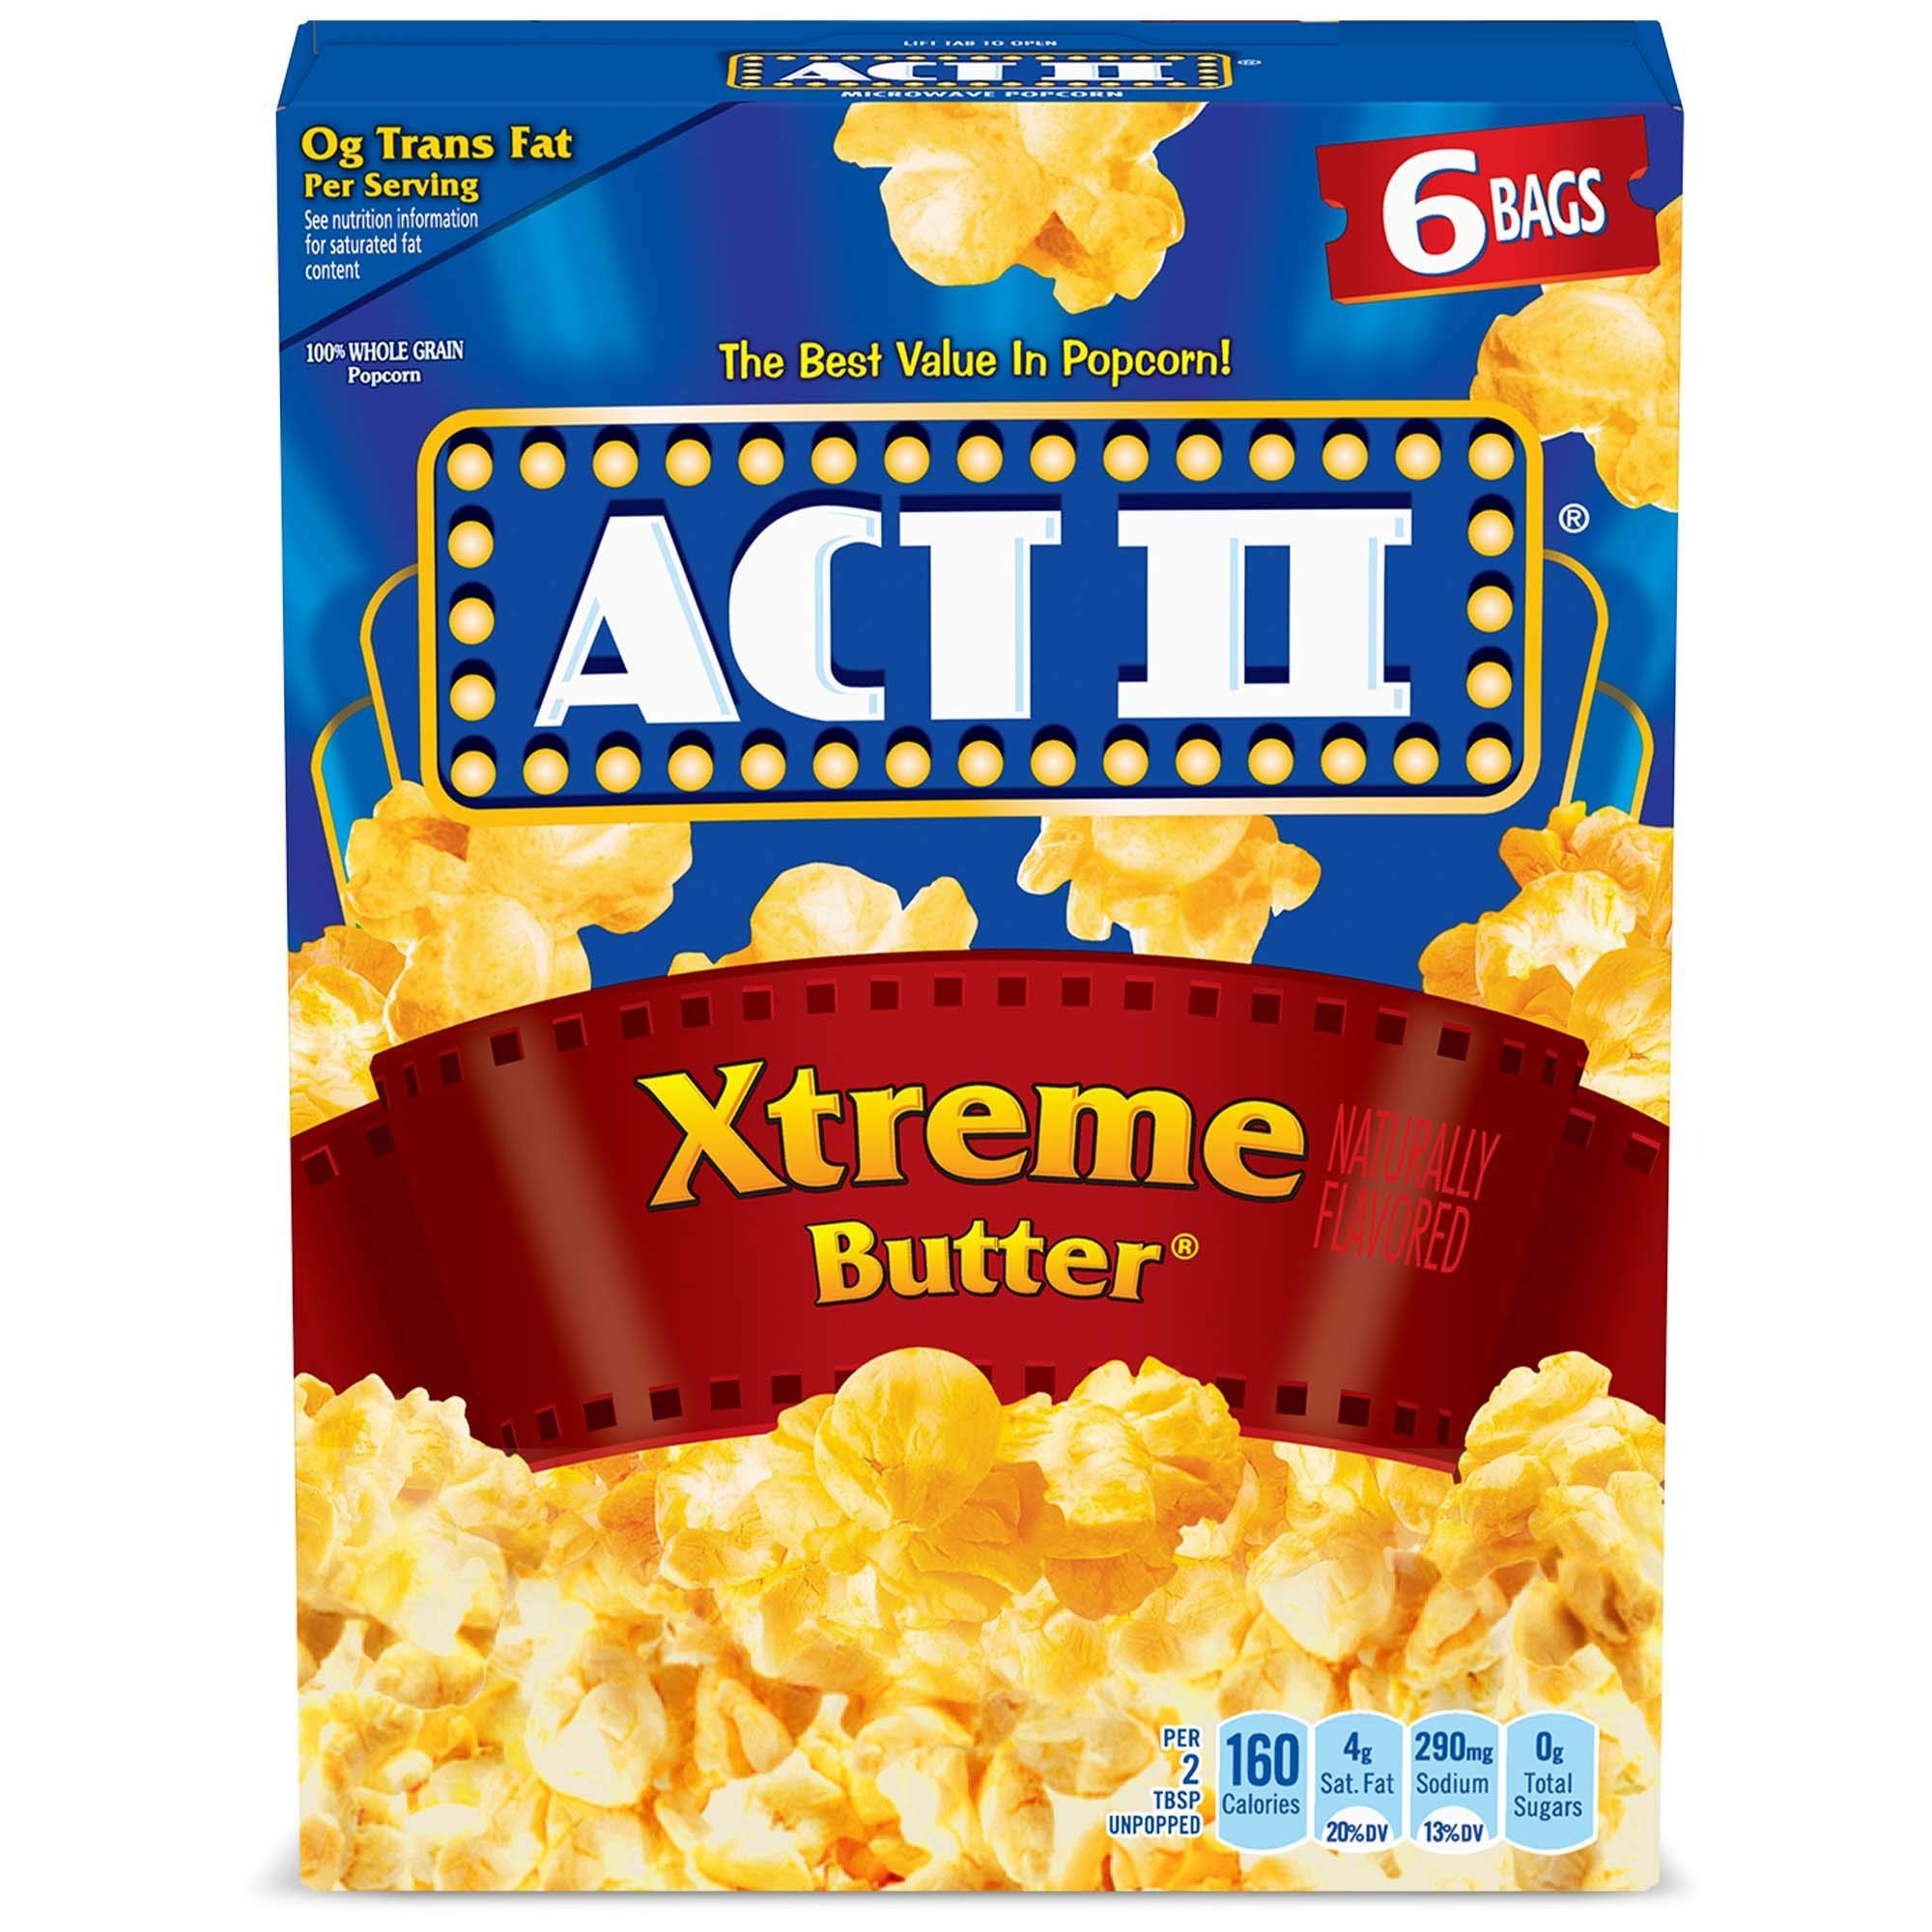
Item Name: ACT II Xtreme Butter Microwave Popcorn Bags, 6-Count (Pack of 6)
Bullet Point 1: Includes six boxes with six 2.75-ounce bags of ACT II Xtreme Butter Popcorn (36 total bags)
Bullet Point 2: Taste the extra butter flavor in every bite of this fluffy microwave popcorn
Bullet Point 3: Microwave popcorn ready in only 2 minutes
Bullet Point 4: Made with 100% whole grain popcorn and 0 grams of trans fat
Bullet Point 5: Bring ACT II microwavable popcorn with extreme butter to your next game night or party
Value: 99.0
Unit: ounce

Price: 13.74